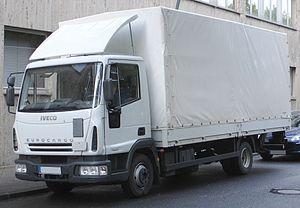
L'Iveco EuroCargo est un véhicule industriel couvrant une très large gamme de tonnage - 6,5 / 19 tonnes - camion porteur et tracteur de semi-remorques, fabriqué par le constructeur italien Iveco depuis 1991.